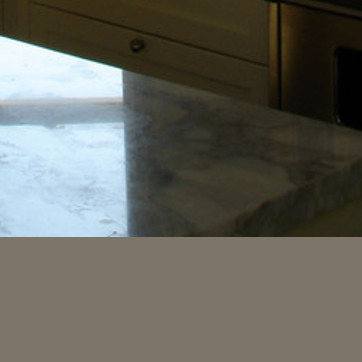
Material: polishedstone